G. Karthikeyan

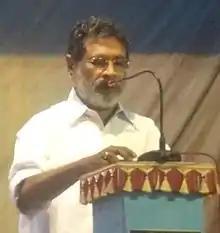

Gopala Pillai Karthikeyan (20 January 1949 – 7 March 2015) was an Indian politician and former speaker of the Kerala Legislative Assembly. He was the Member of the Legislative Assembly from Aruvikkara constituency, who represented the Indian National Congress.